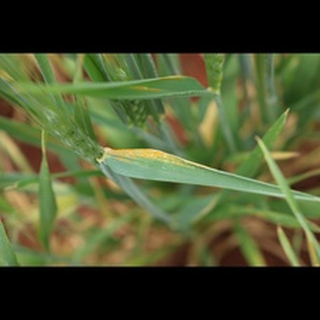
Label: wheat_brown_rust